Günter Litfin

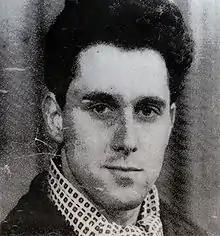

Günter Litfin (19 January 1937 – 24 August 1961) was a German tailor who became the second known person to die at the Berlin Wall. Litfin was the first victim to be killed by East German border troops, the first to succumb to gunshot wounds, and the first male victim.